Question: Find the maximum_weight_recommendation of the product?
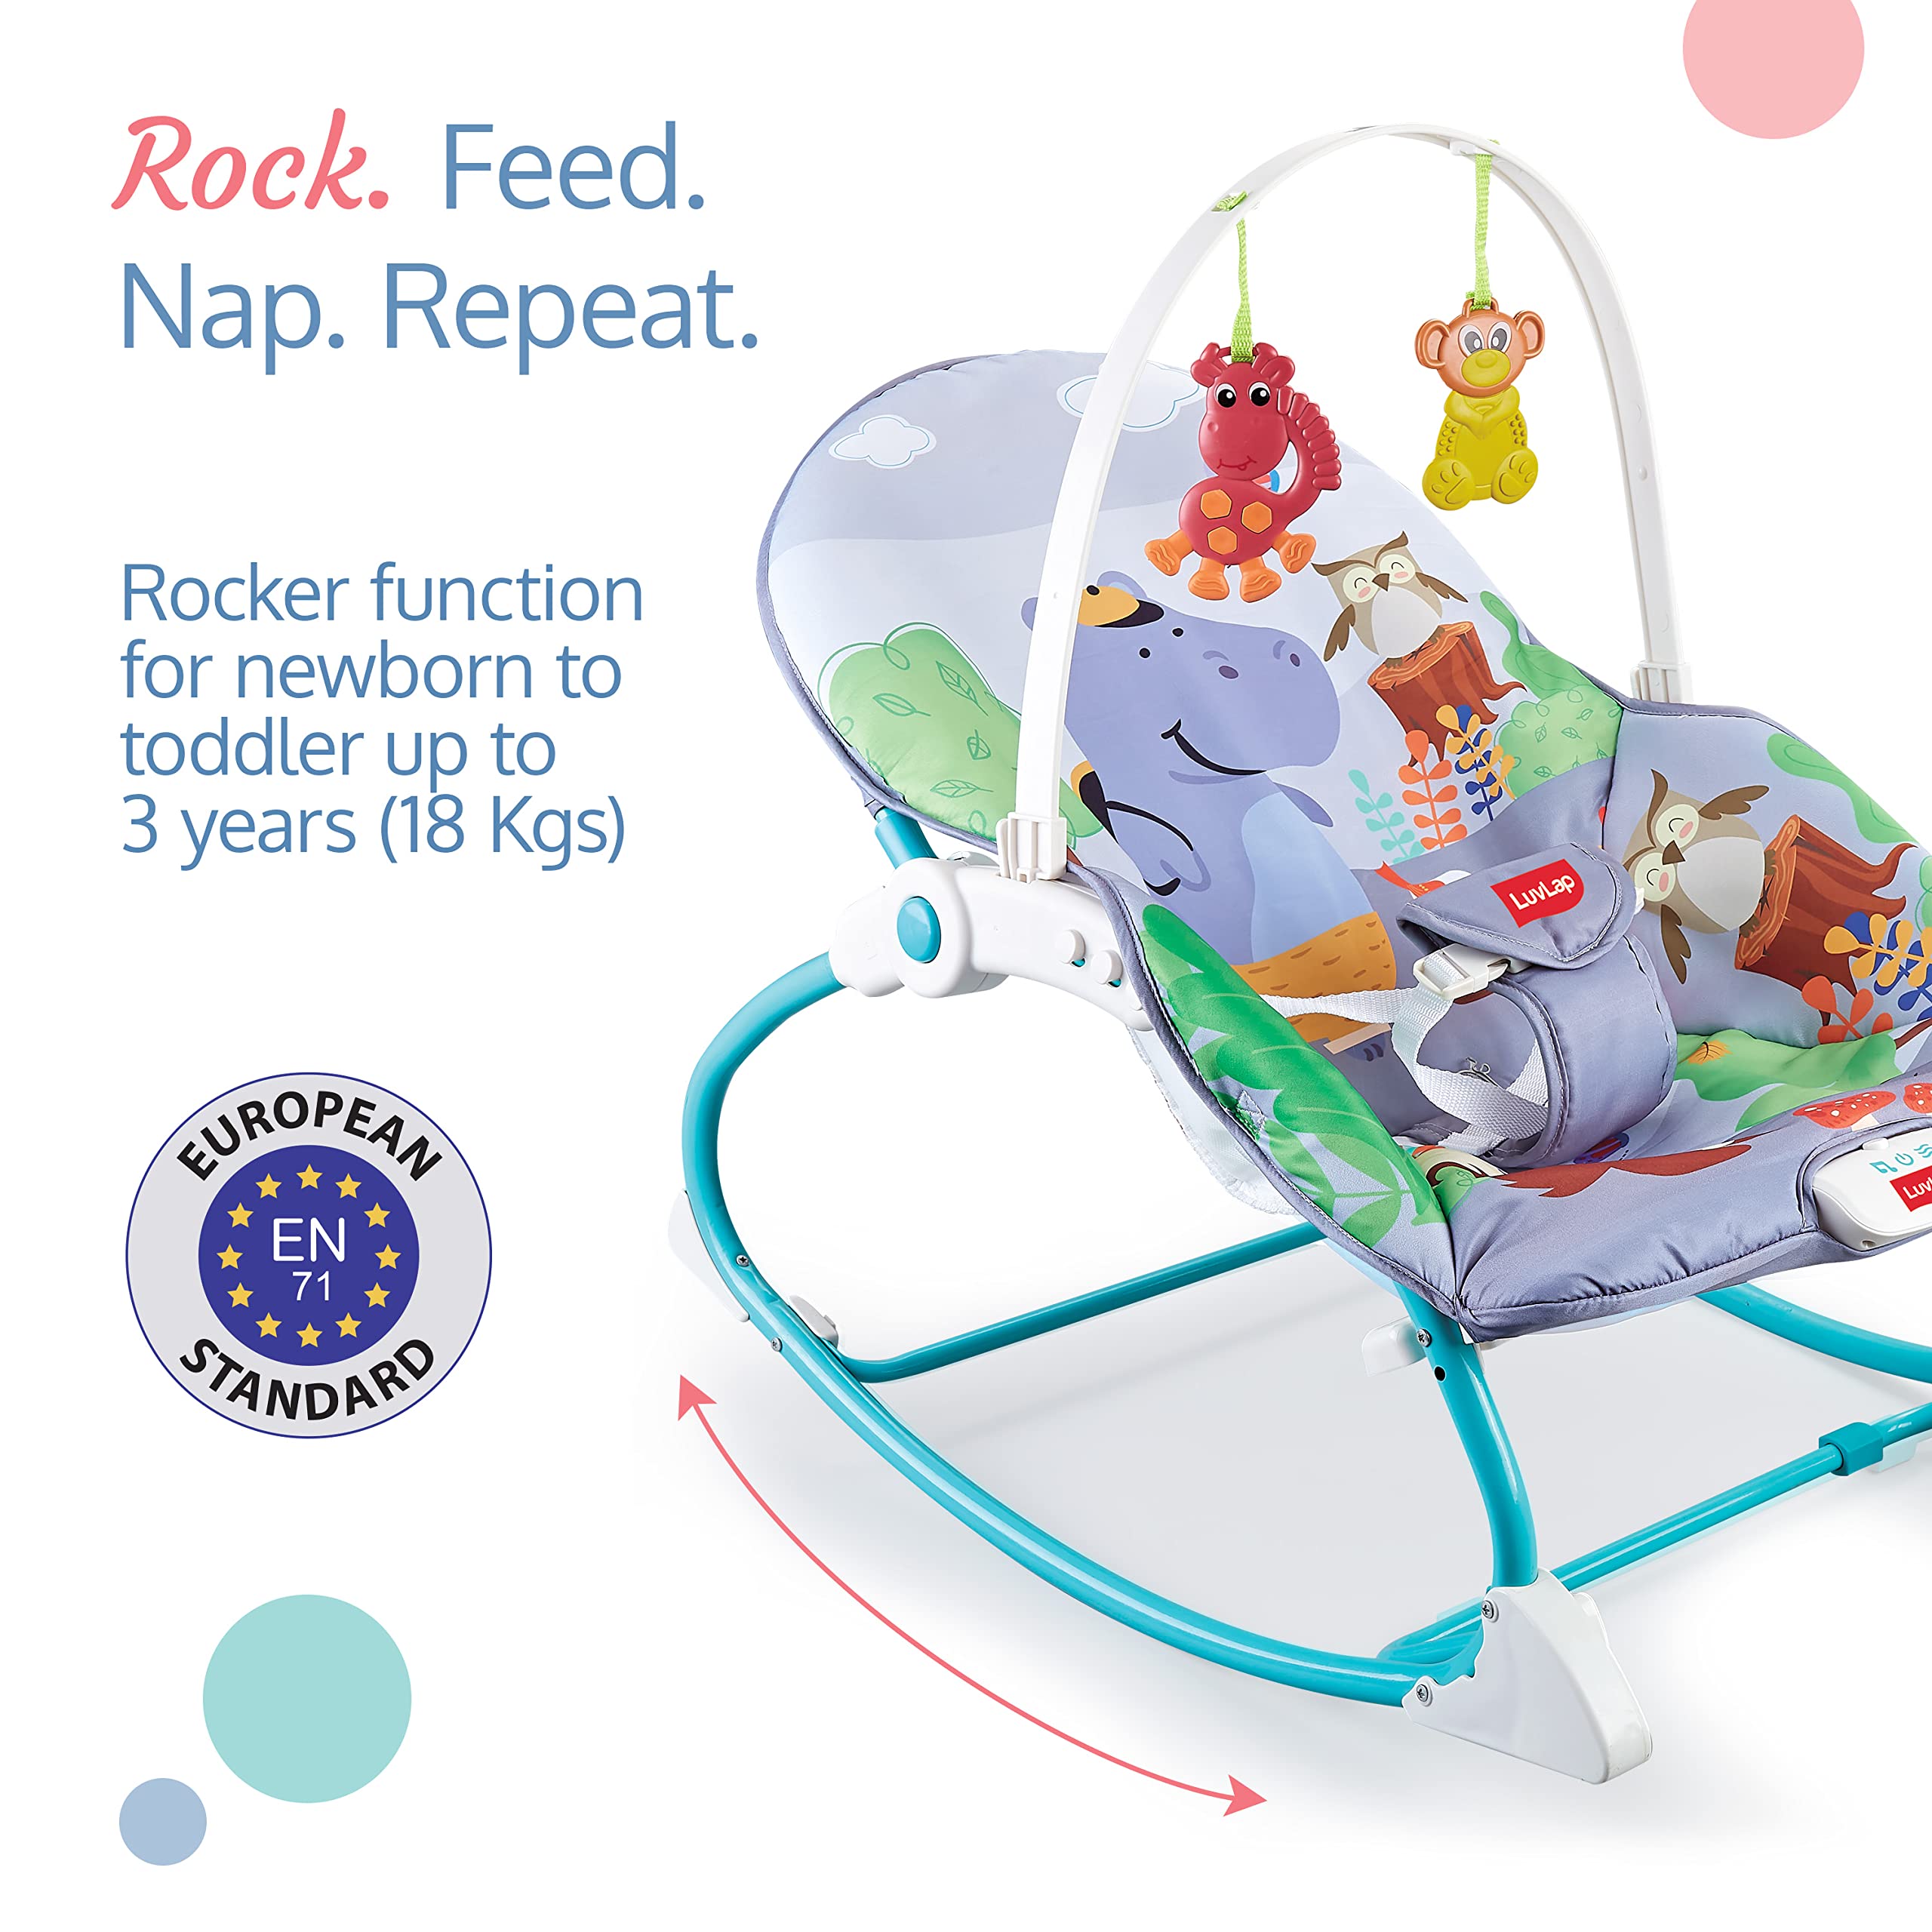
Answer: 18 kilogram